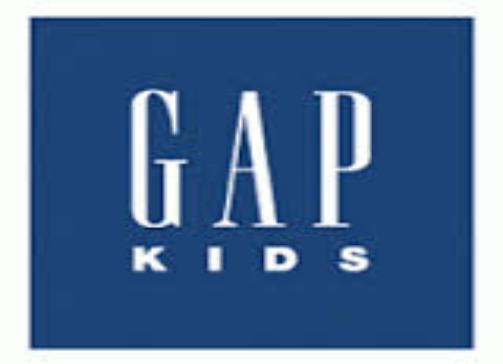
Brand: Gap
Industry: Clothes